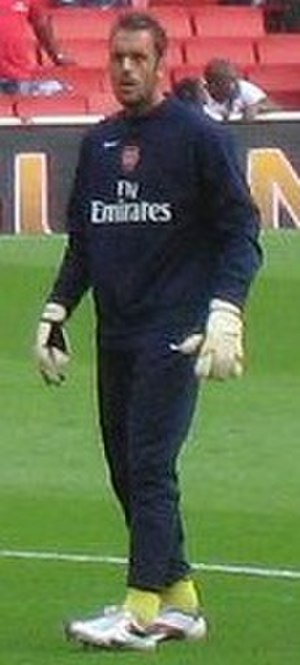
Manuel Almunia
Manuel Almunia Rivero er en spansk tidligere fodboldspiller, der spillede som målmand. Han var gennem karrieren blandt andet tilknyttet Celta Vigo, Arsenal, West Ham og Watford.